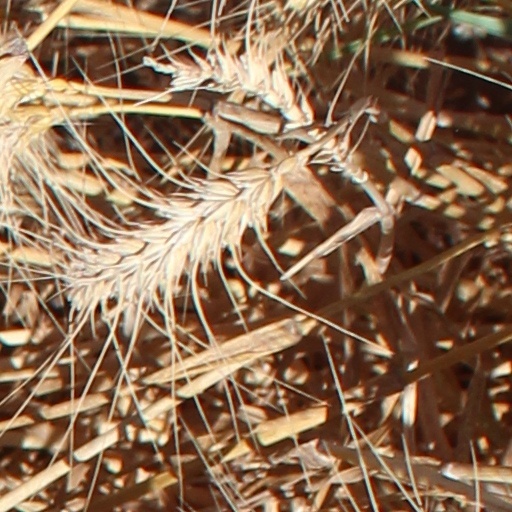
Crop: wheat